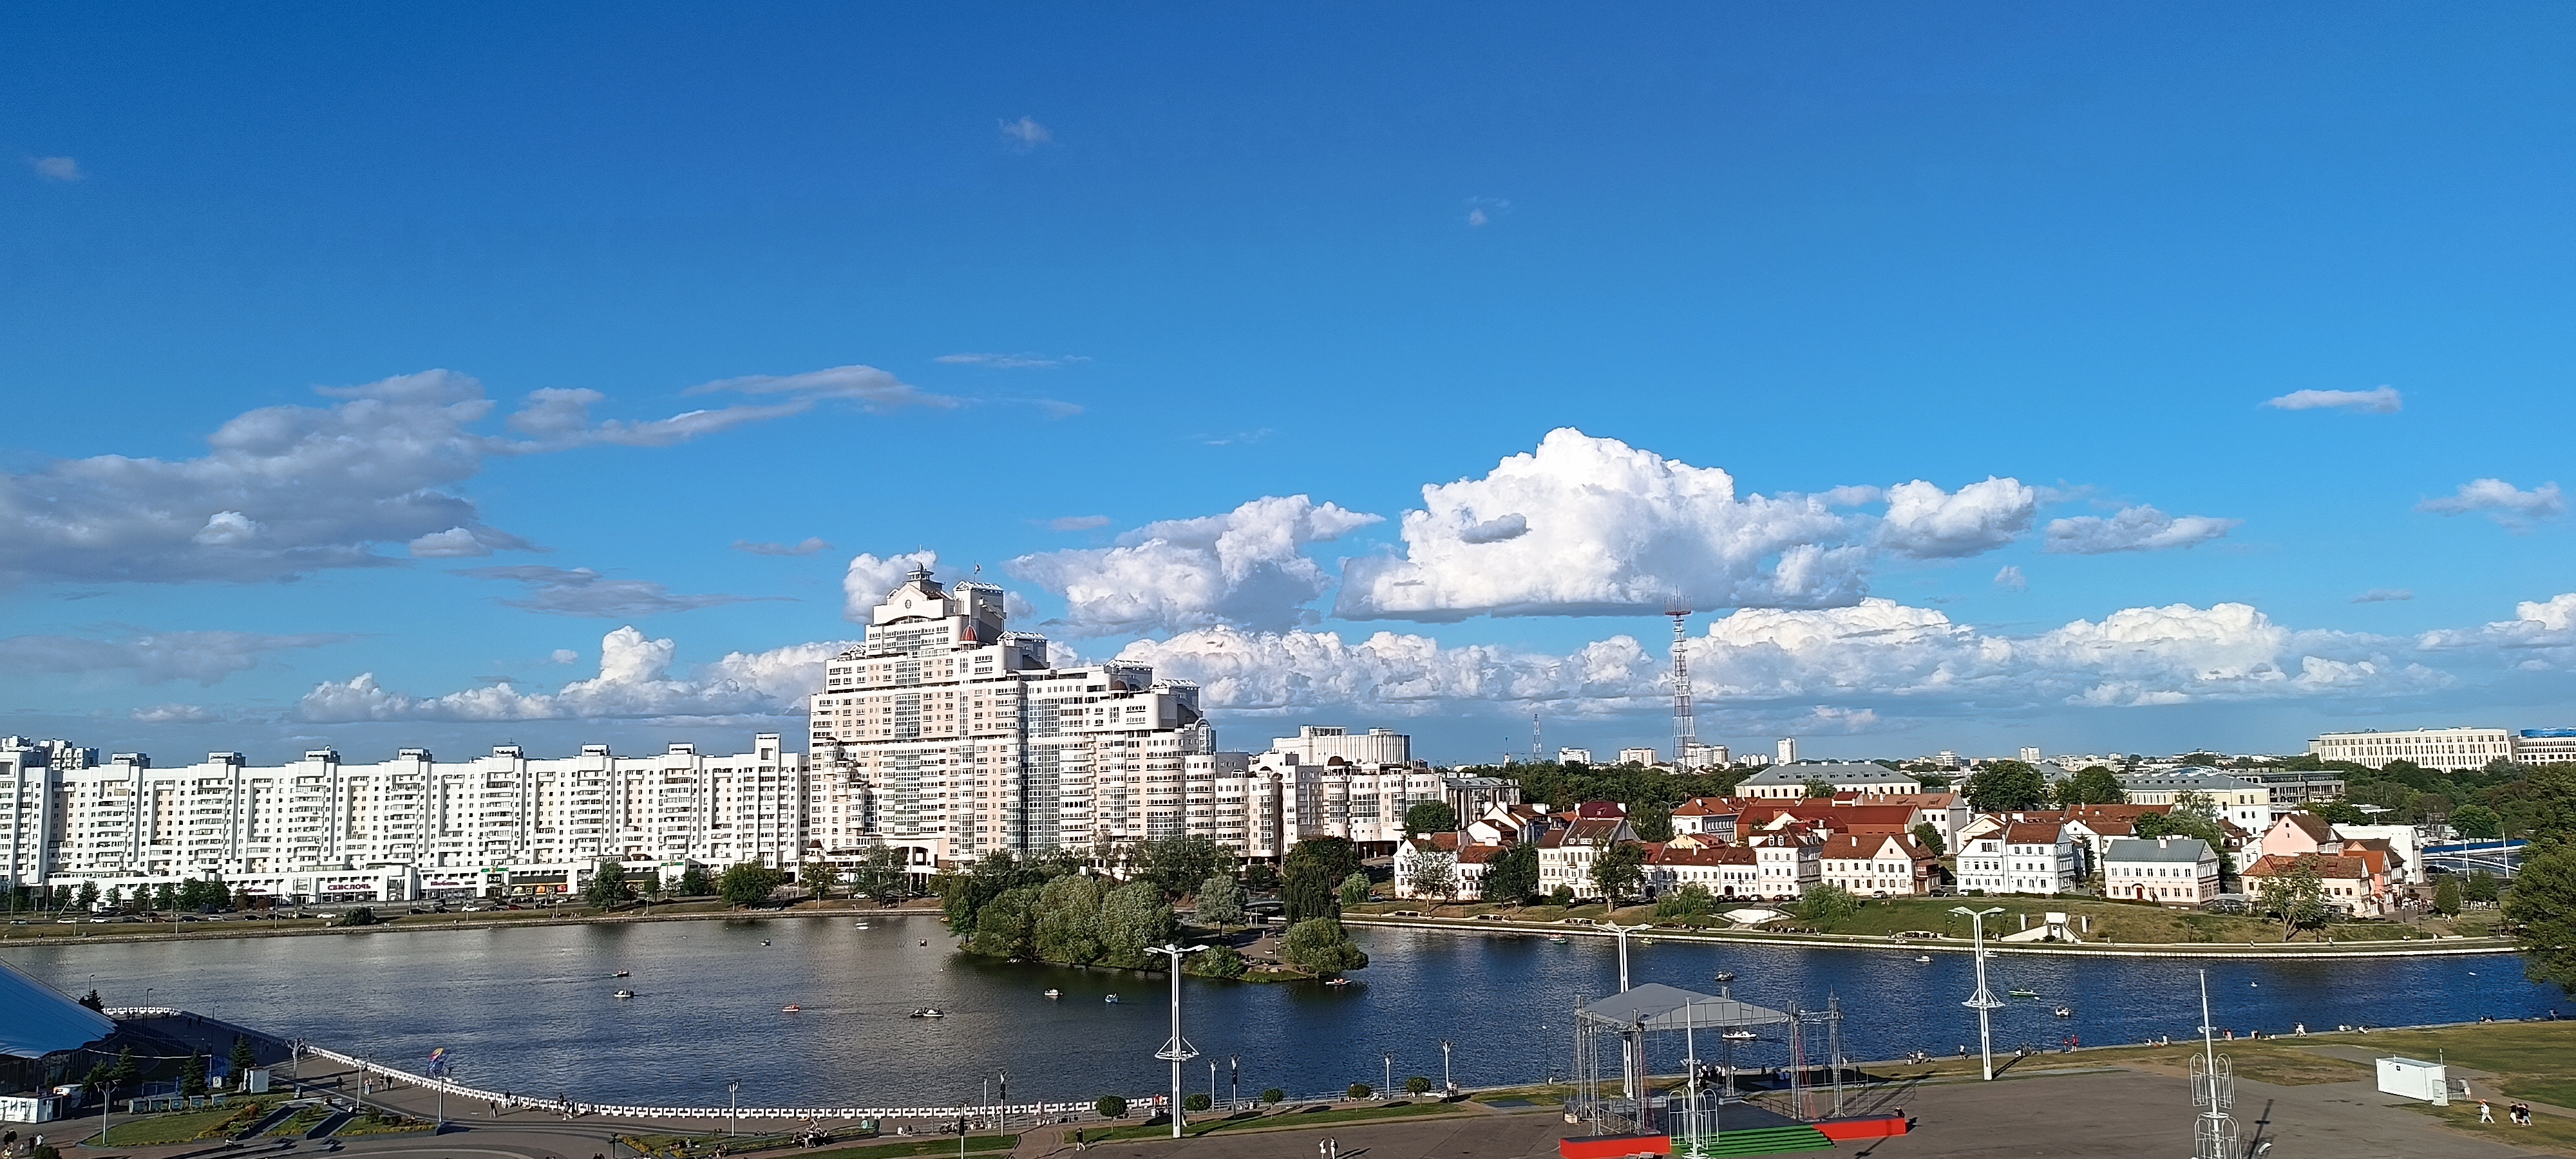
belarus, minsk, cloud, sky, water, water resources, building, skyscraper, azure, body of water, boat, lake, plant, cumulus, waterway, tree, morning, summer, horizon, tower block, cityscape, city, condominium, watercraft, harbor, landscape, reflection, leisure, travel, mixed use, coast, meteorological phenomenon, tourism, reservoir, ocean, channel, house, sound, downtown, dock, evening, water transportation, port, hill, bay, sea, lake district, skyline, suburb, inlet, panorama, mountain range, vacation, apartment, river